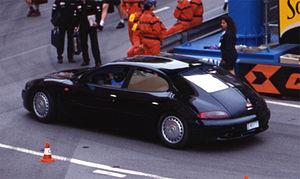
La Bugatti EB112 est un prototype d'automobile d'élite de Bugatti Automobili SpA de 1993.